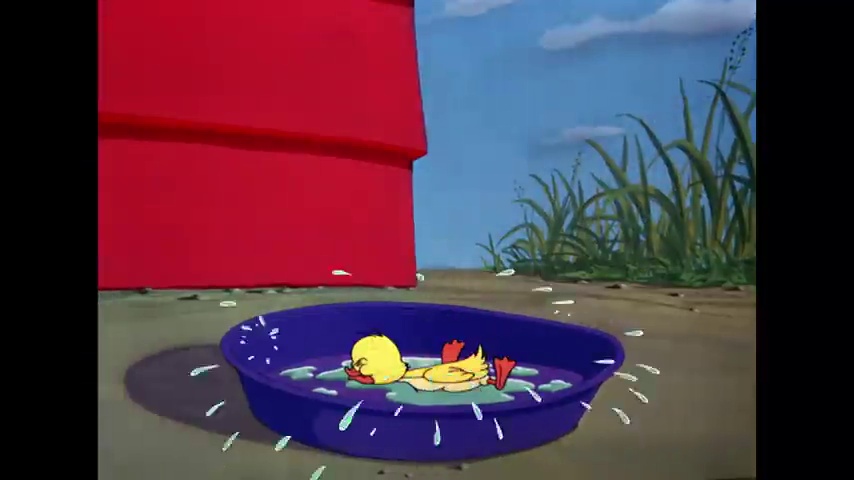
Portrait style: Cartoon Portrait